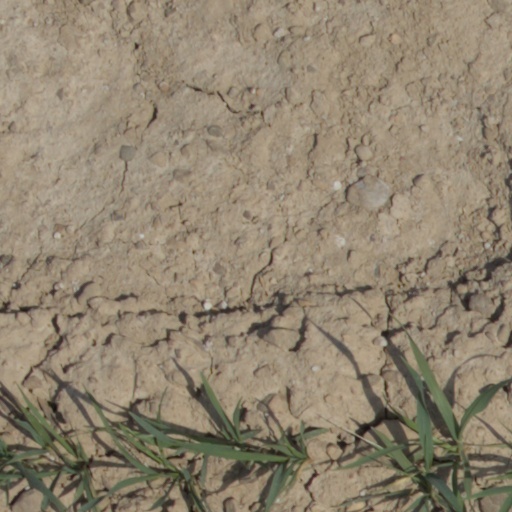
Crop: wheat